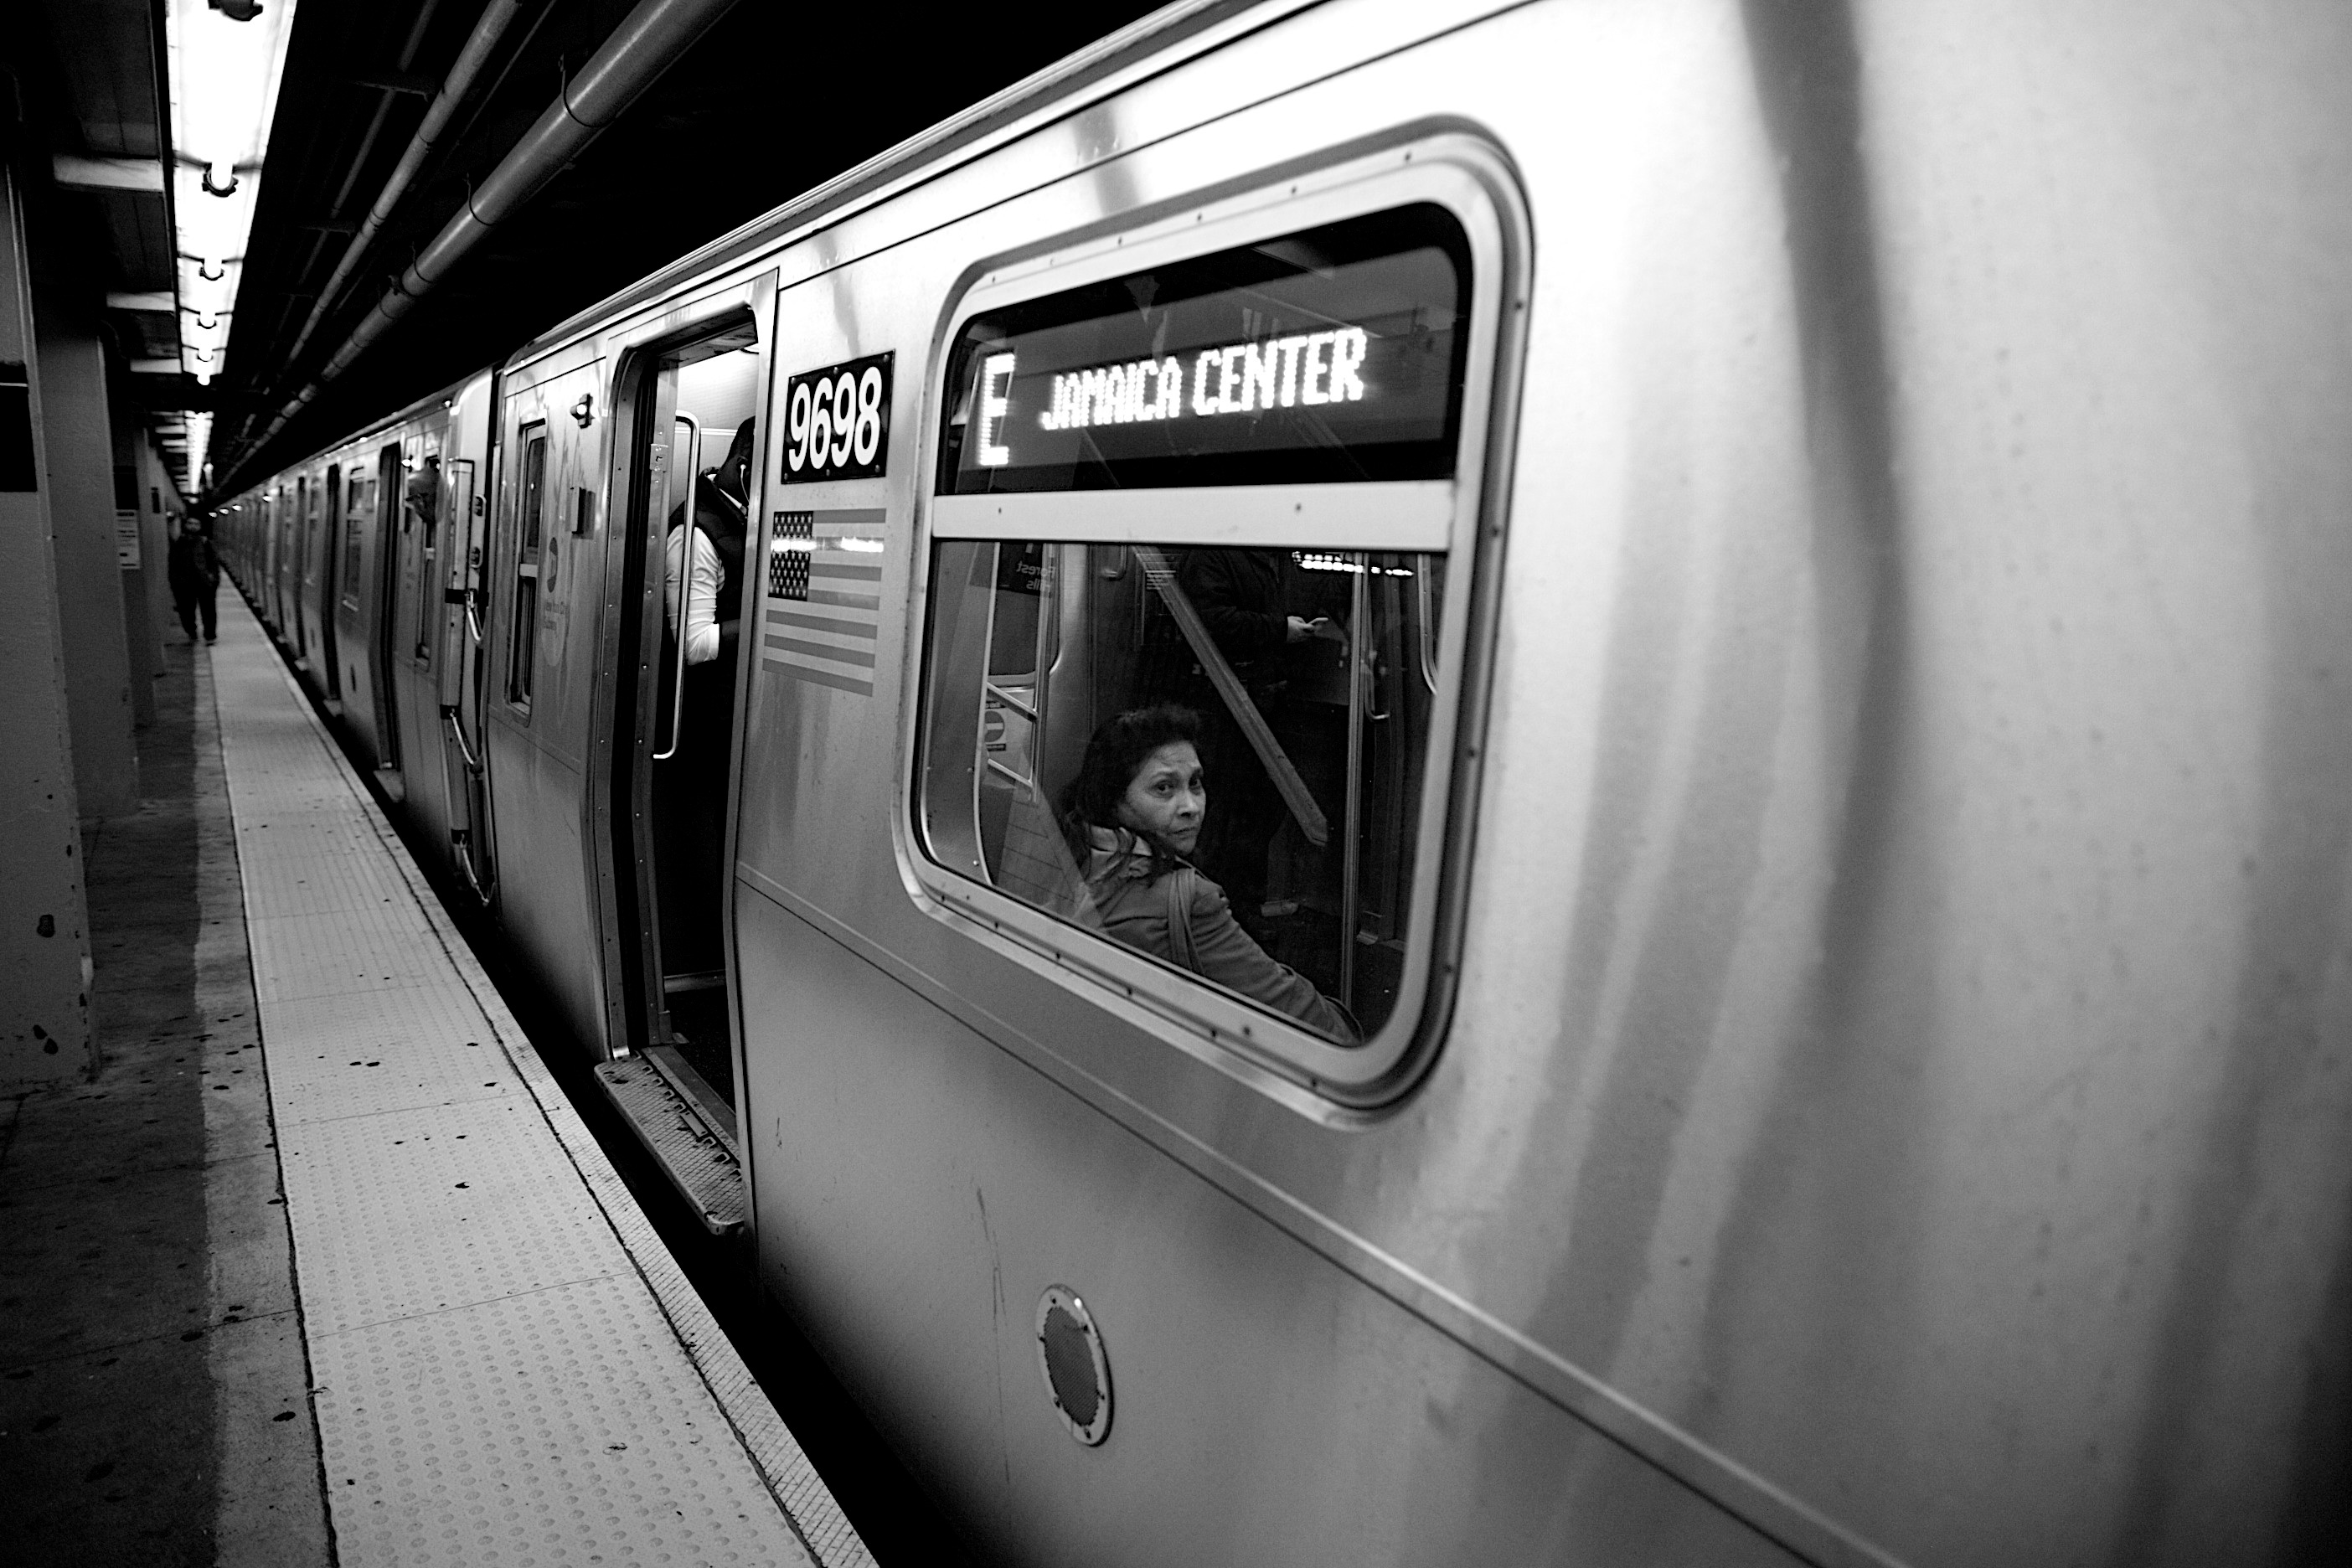
black and white, white, photography, transport, vehicle, black, monochrome, public transport, reflex camera, digital camera, photograph, snapshot, monochrome photography, digital slr, single lens reflex camera, rapid transit